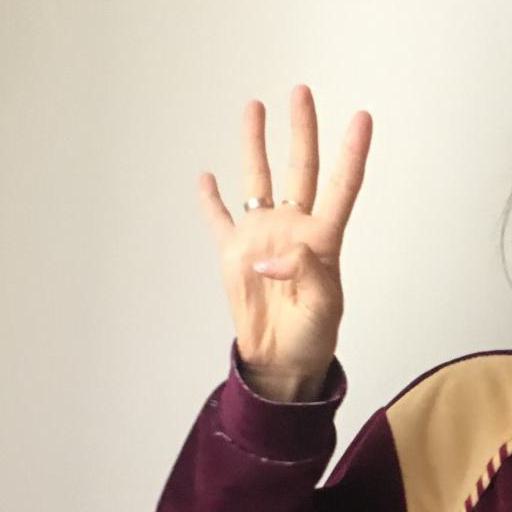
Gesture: four